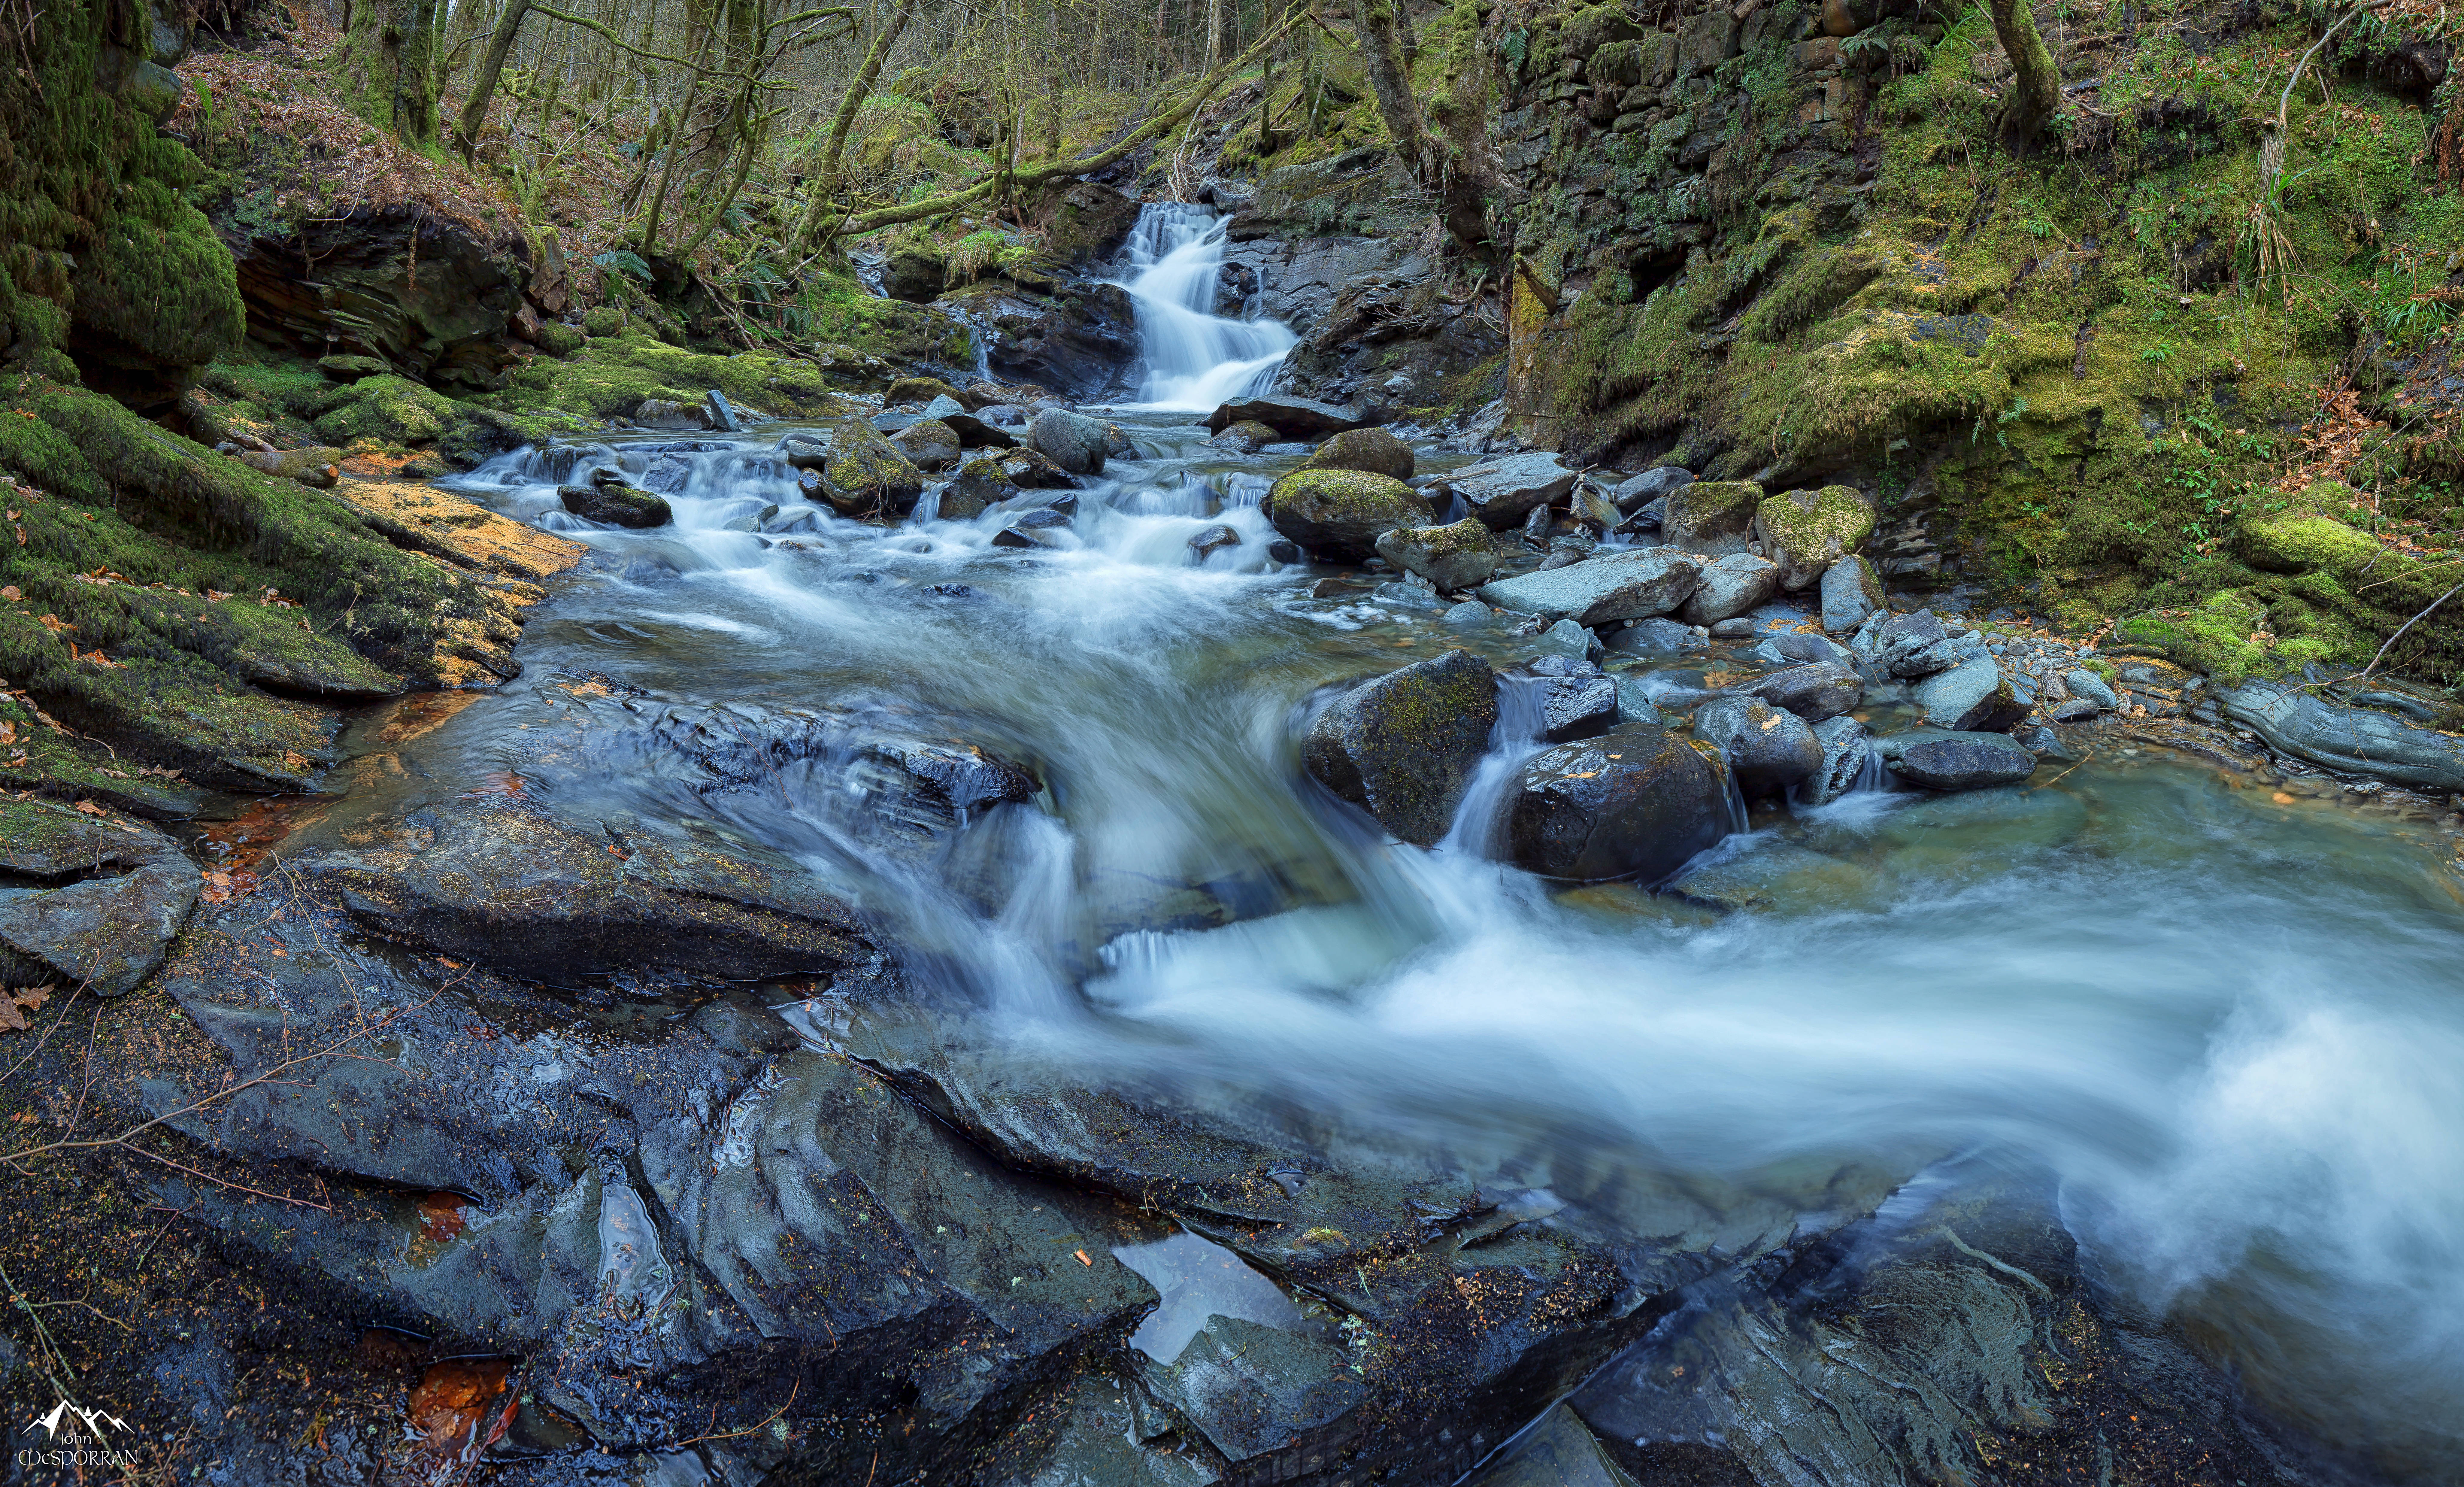
landscape, tree, water, nature, forest, rock, waterfall, creek, wilderness, leaf, river, stream, autumn, rapid, body of water, cool image, scotland, woodland, i, water feature, watercourse, balquhidder, kirktonglen, stirlingshire, landform, geographical feature